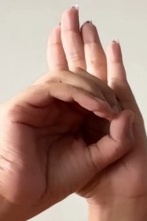
ASL sign: 0